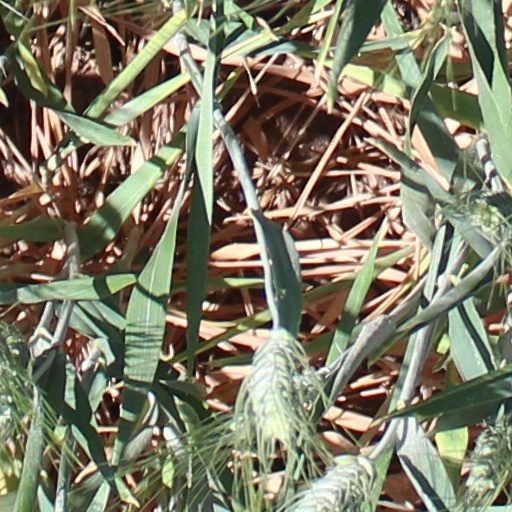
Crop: wheat